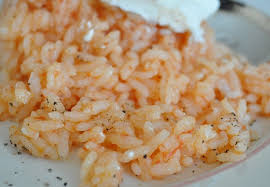
Yemek: pirinc_pilavi